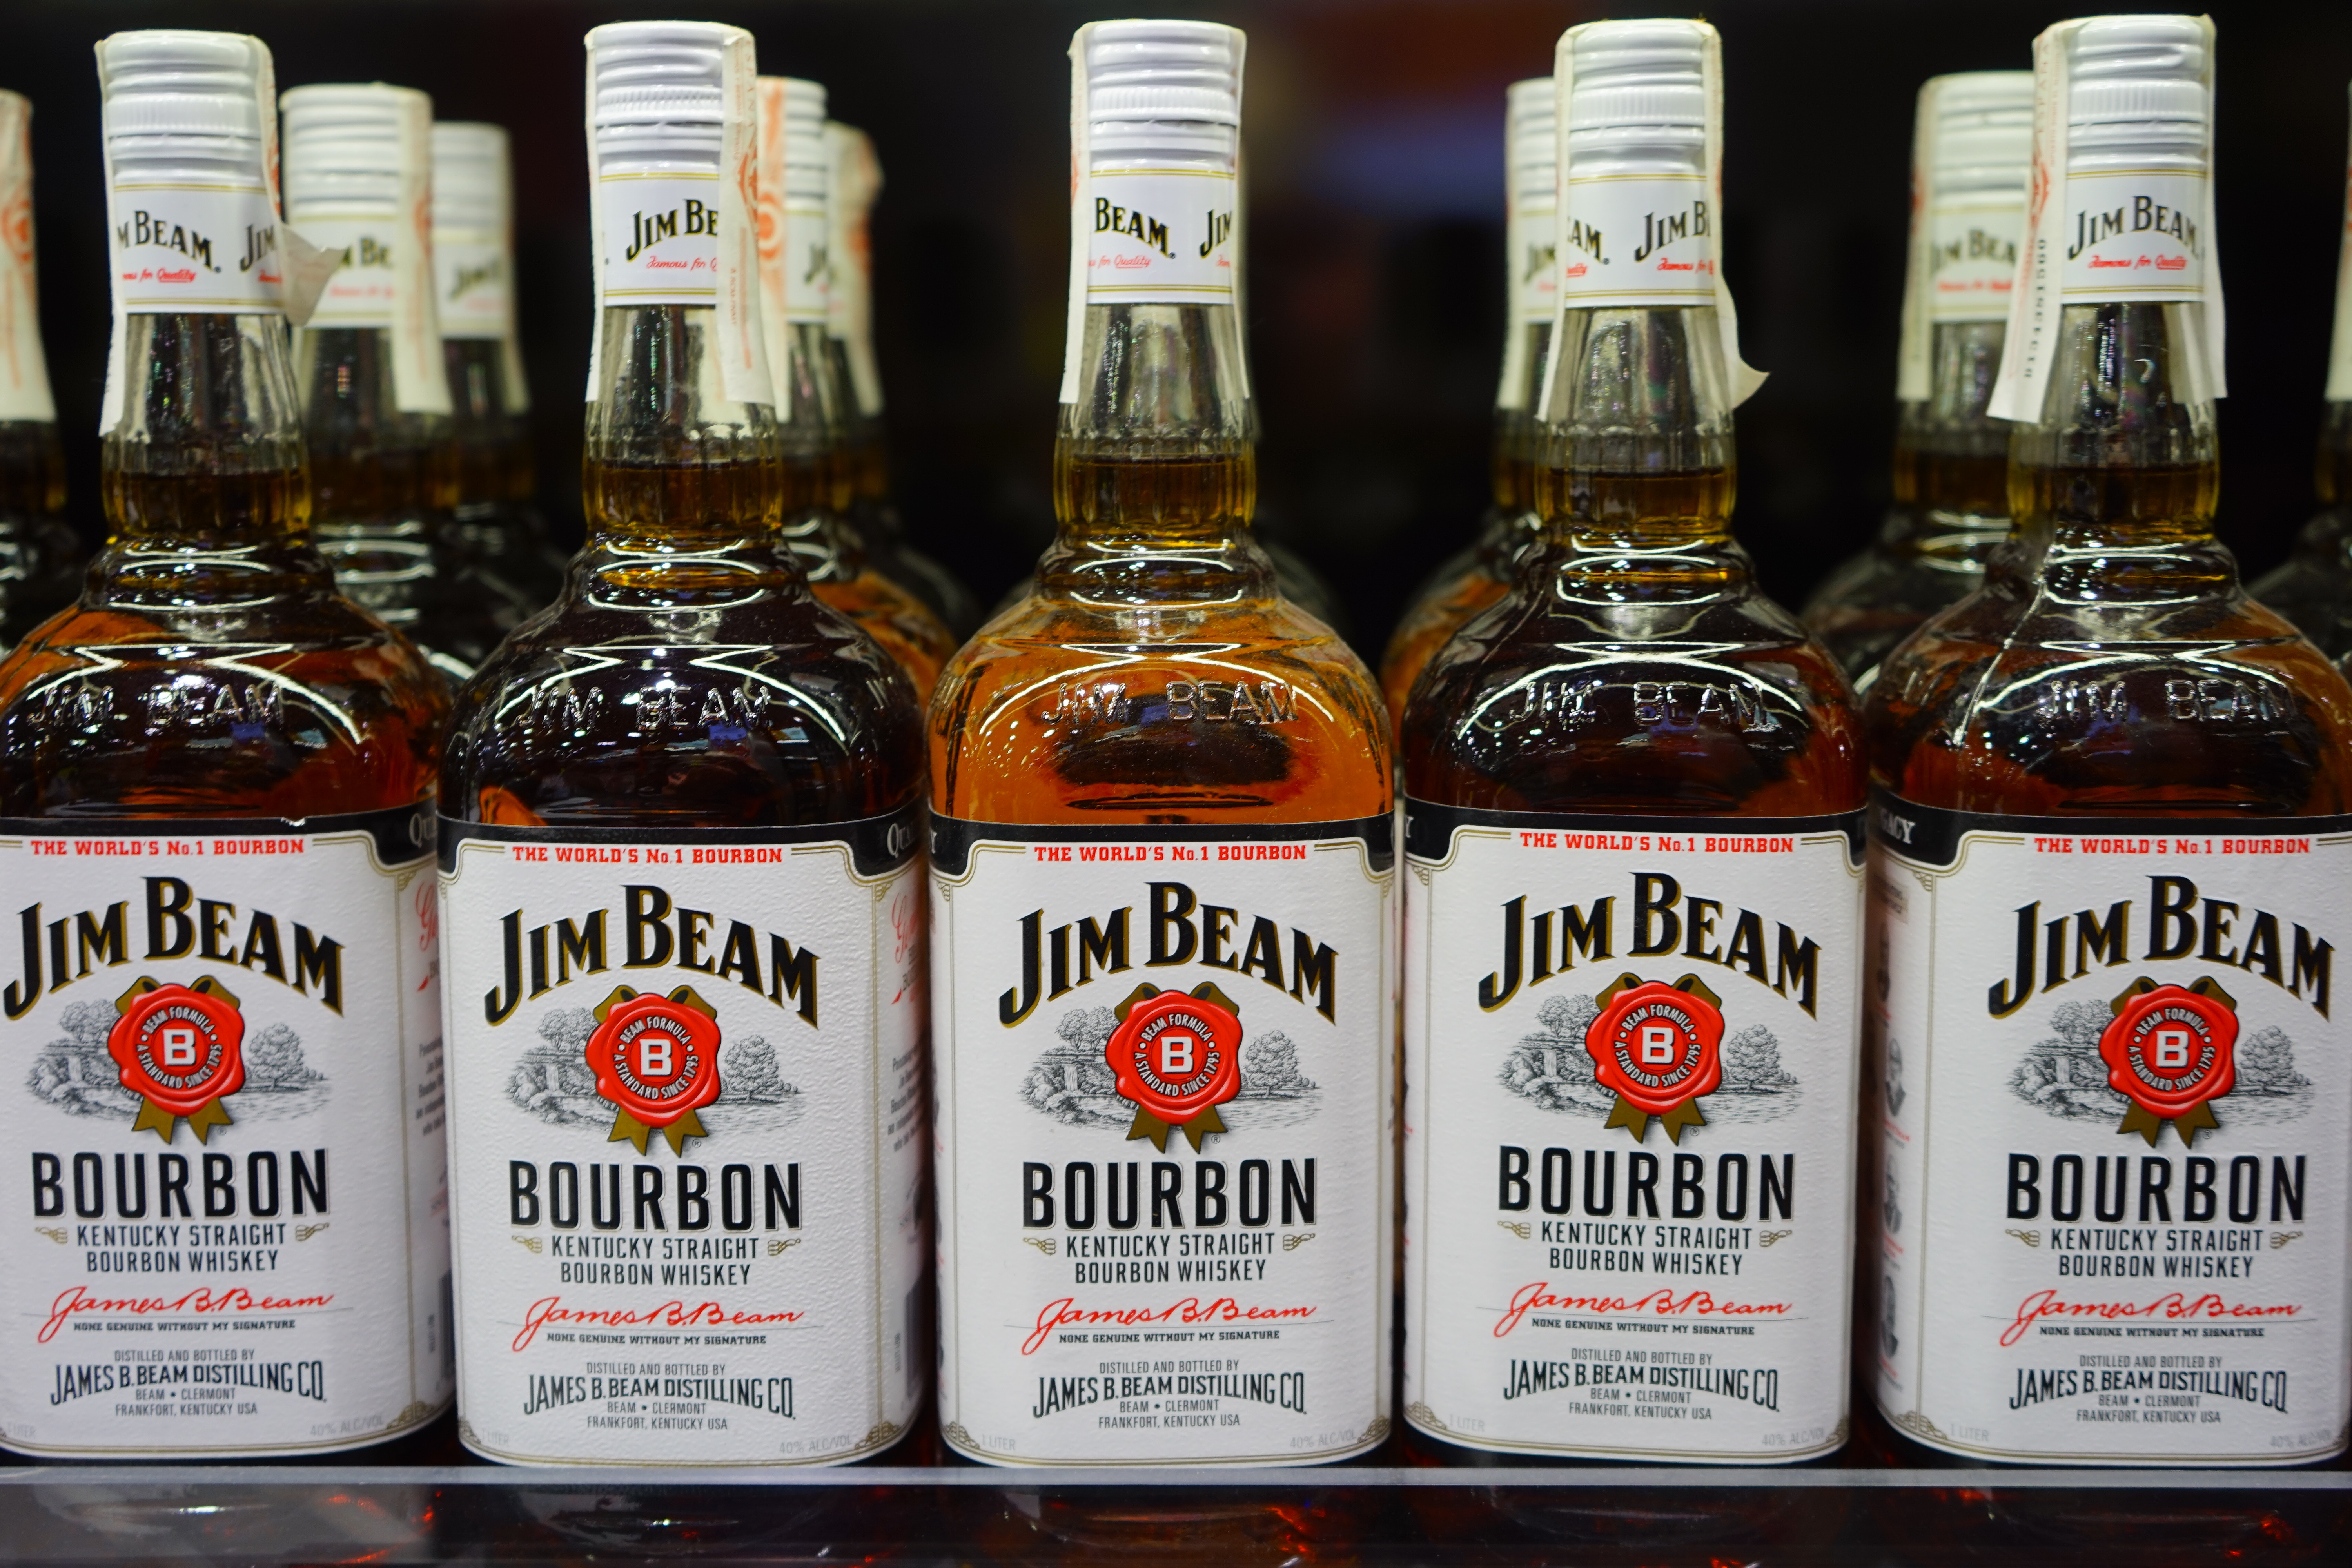
shop, drink, bottle, beer, alcohol, alcoholic, bottles, beer bottle, whisky, sale, spirit, liqueur, alcoholic beverage, alcohol sales, glass bottles, jim beam, bourbon whiskey, distilled beverage